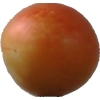
Label: cherry_wax